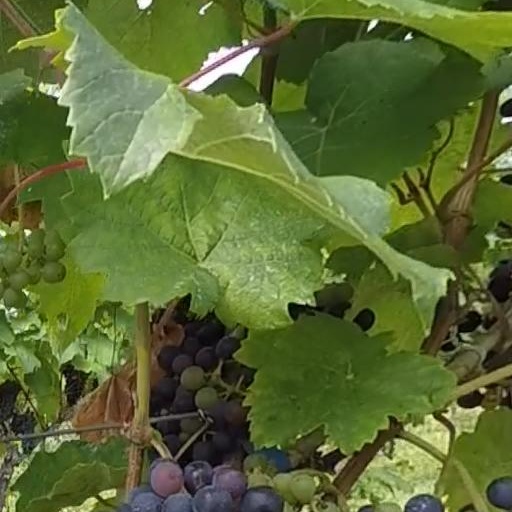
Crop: grape